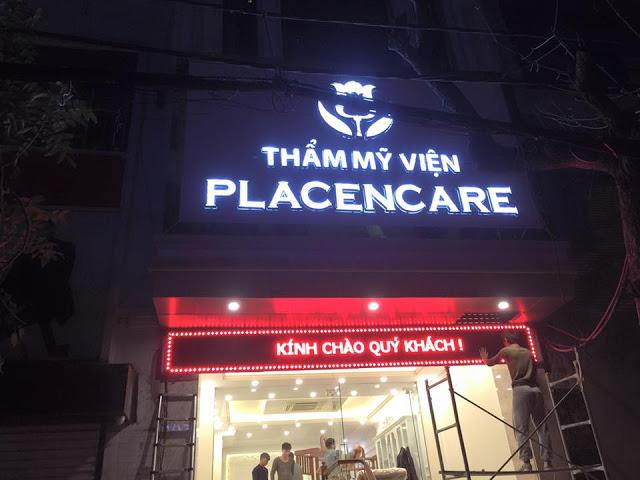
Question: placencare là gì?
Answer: là thẩm mỹ viện